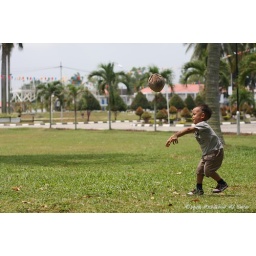
A boy was throwing a coconut fruit near ALAM, Port Dickson.